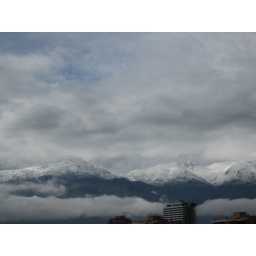
view from my bedroom window after the rain in santiago